Scottish Fisheries Museum

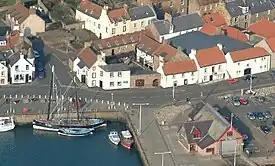
Aerial view of the museum complex, with the twin masted "Reaper" seen berthed in the harbour to the left.

The Scottish Fisheries Museum is a museum in Anstruther, Fife, that records the history of the Scottish fishing industry and its people from earliest times to the present day.